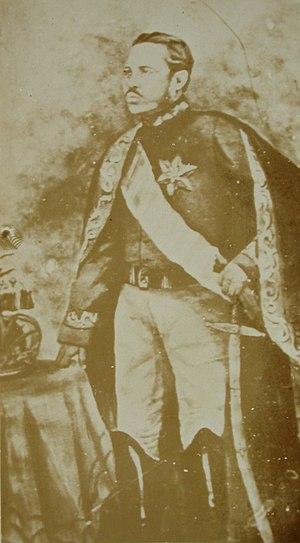
Radama II, né le 23 septembre 1829 et décédé le 11 mai 1863, est un roi malgache. Il règne sur le royaume de Madagascar de 1861 à 1863. Cette période est marquée par un revirement diplomatique vis-à-vis des Européens. Roi francophile, il est néanmoins accusé de « brader le pays » et meurt assassiné par les tenants d'une politique plus indépendante.